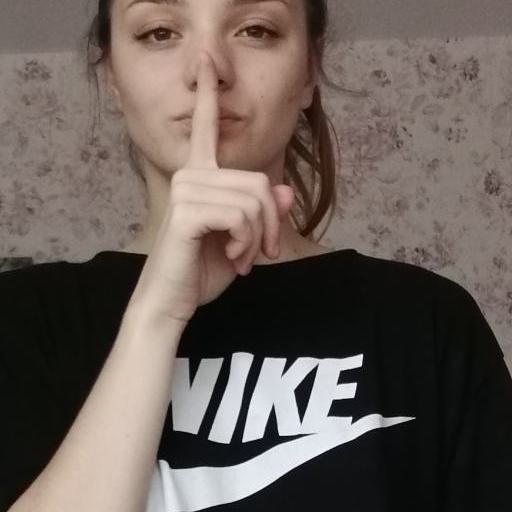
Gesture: mute